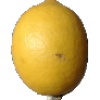
Label: Lemon 1